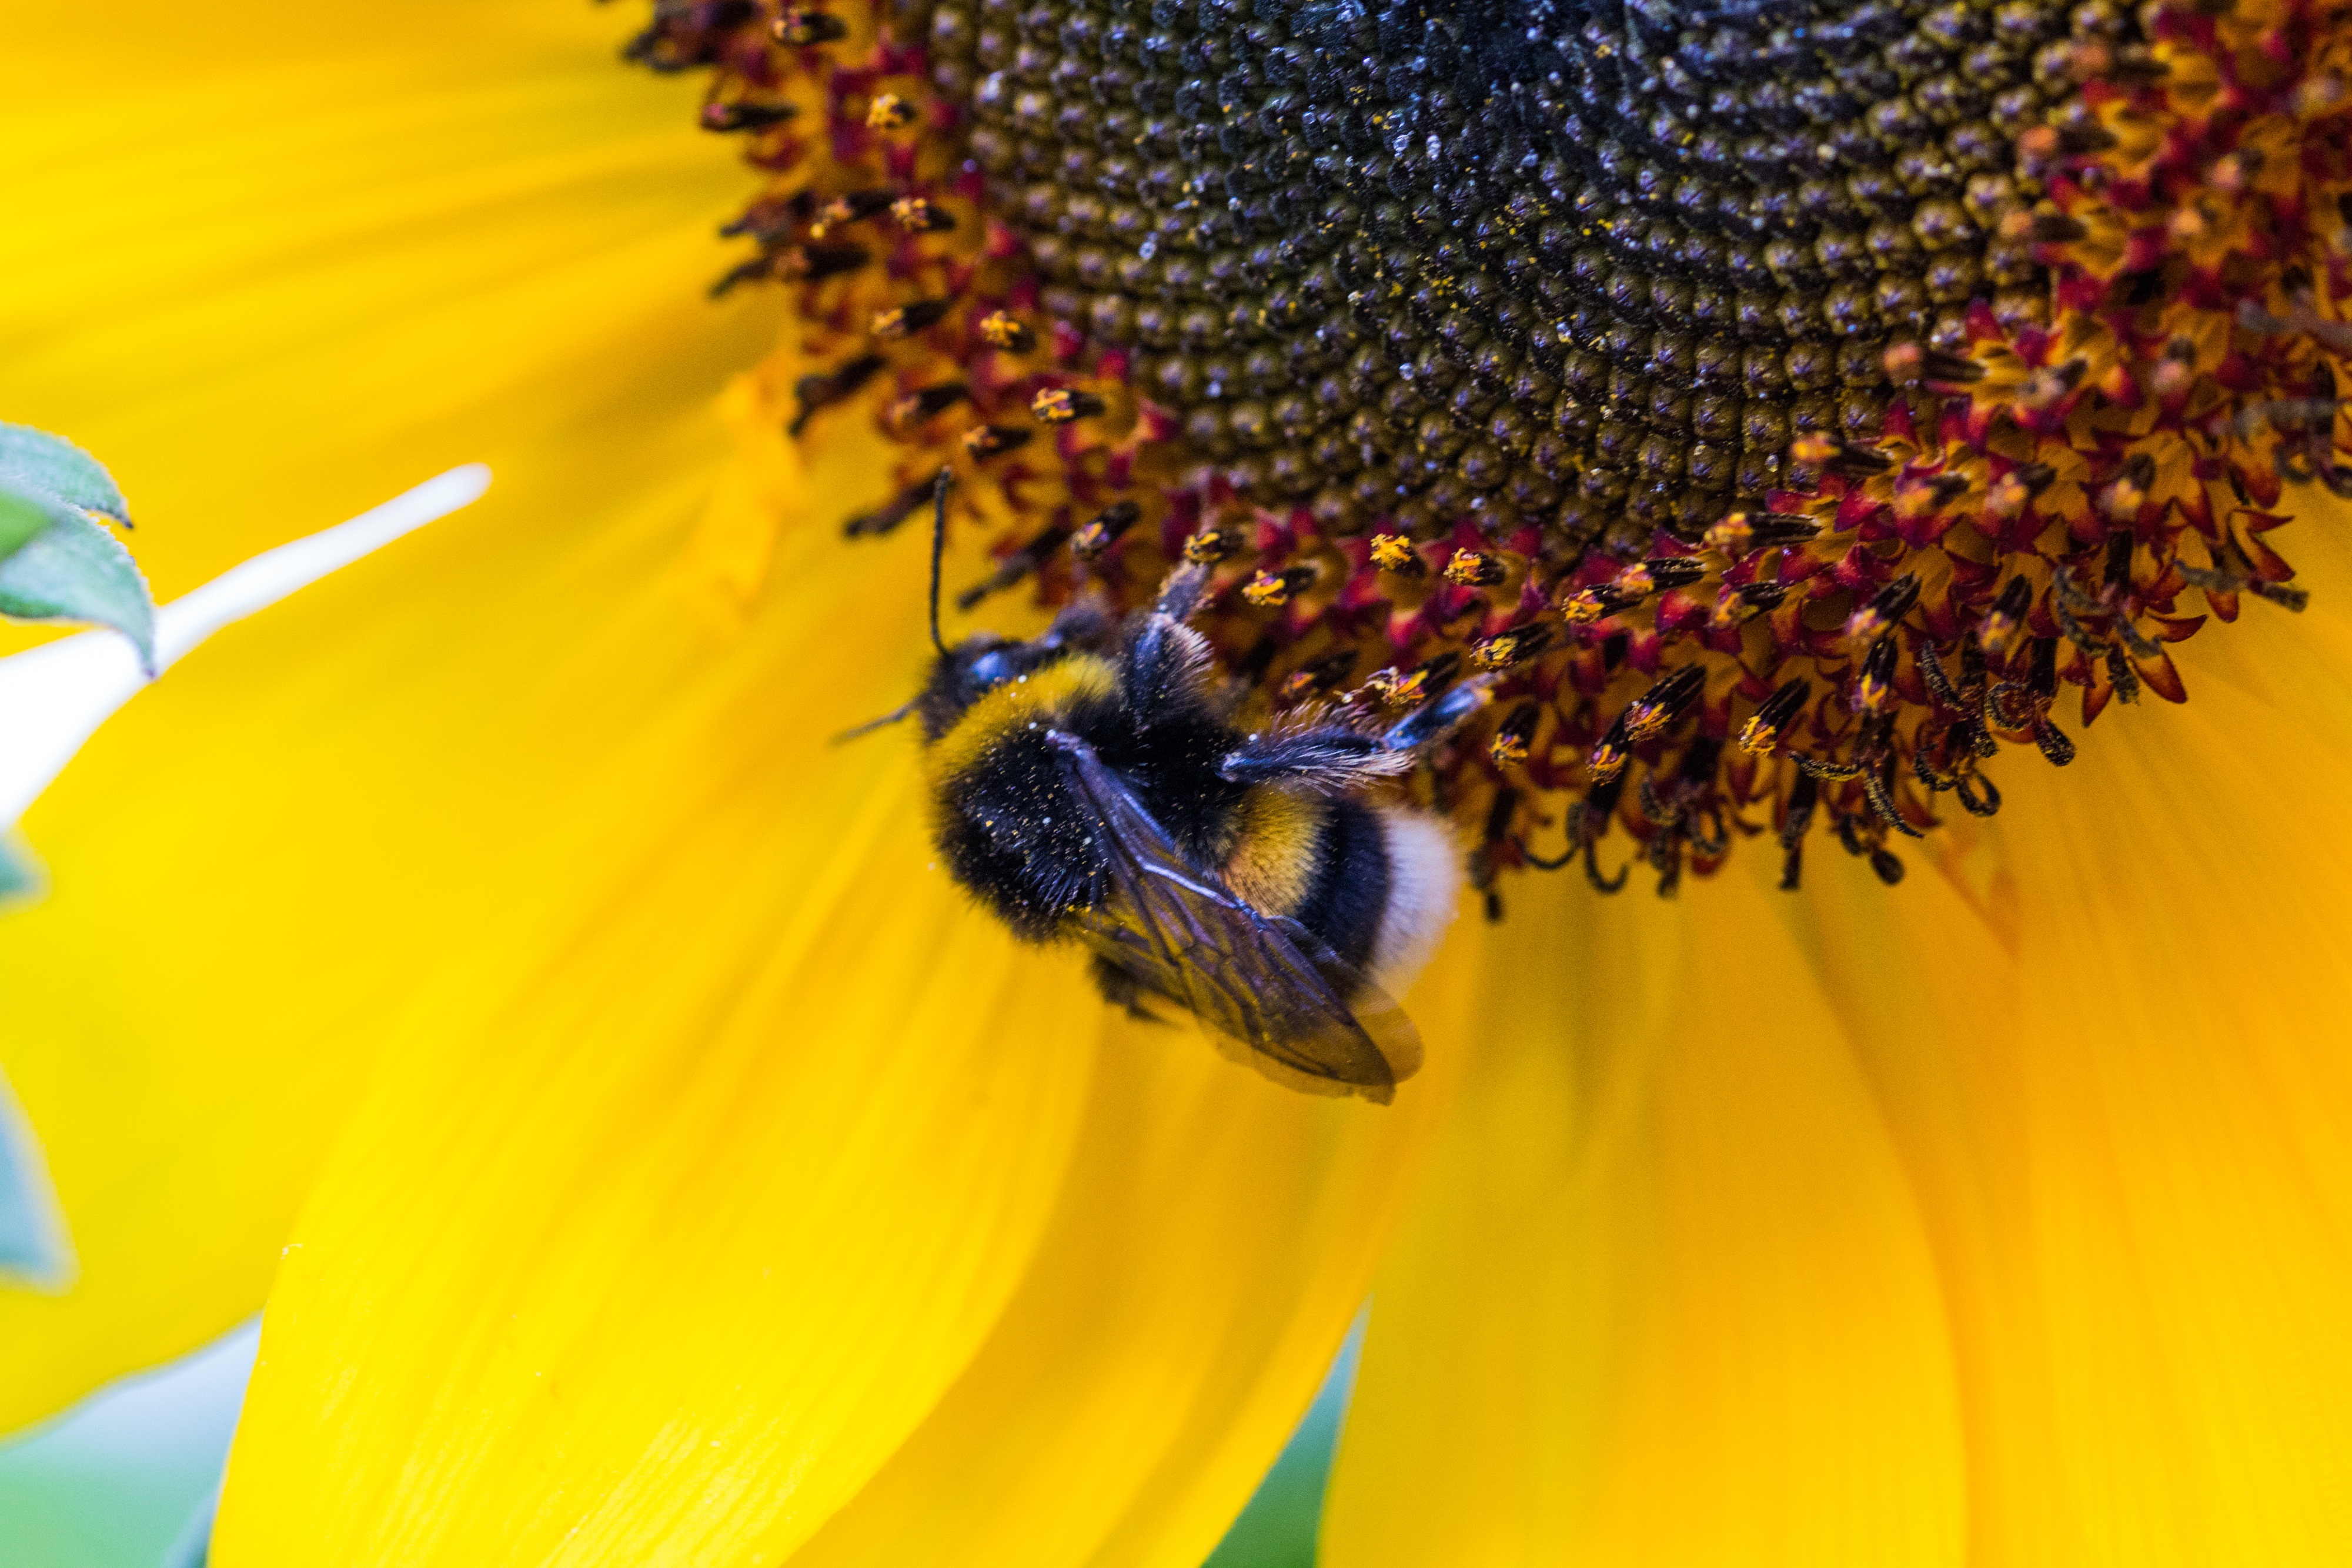
blossom, plant, photography, flower, petal, bloom, pollen, insect, macro, yellow, close, flora, fauna, sunflower, invertebrate, close up, bee, sun flower, hummel, nectar, macro photography, flowering plant, honey bee, daisy family, helianthus annuus, sunflower seed, land plant, membrane winged insect